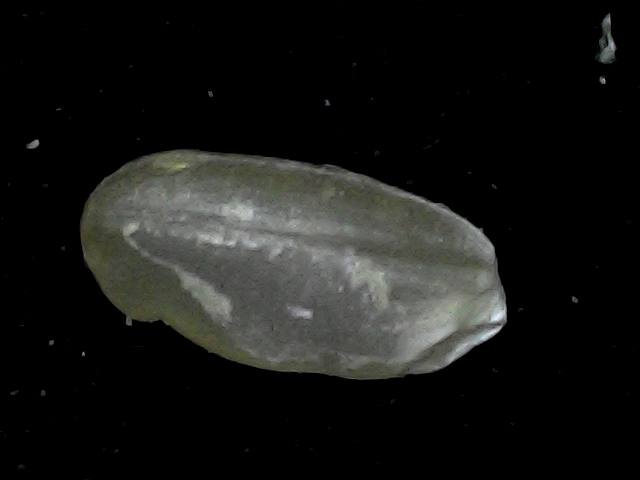
Rice variety: BD76